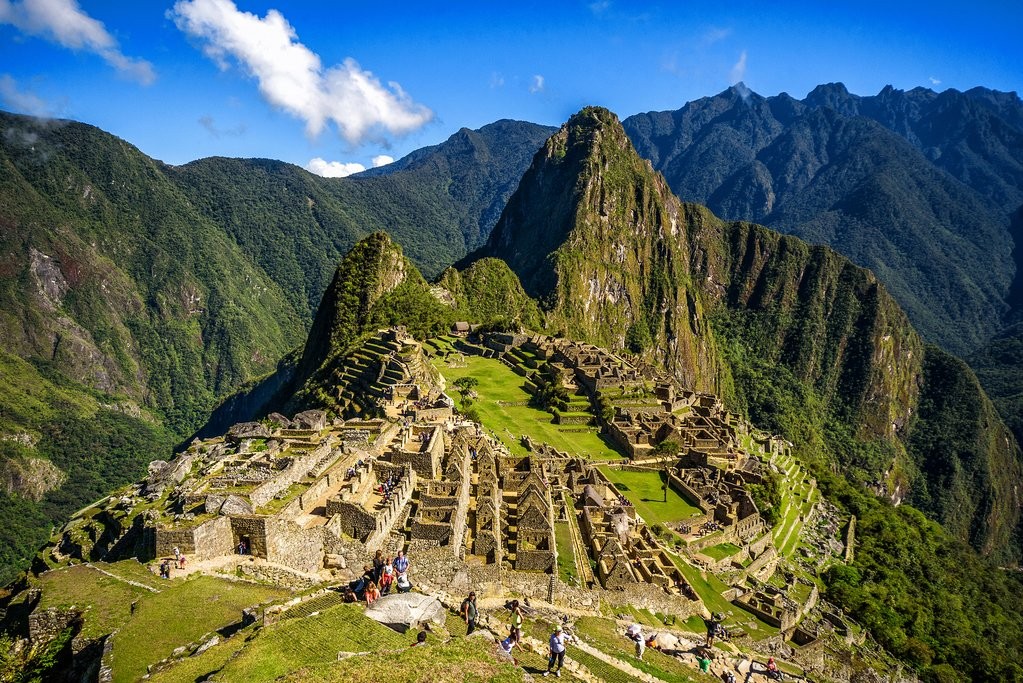
Landmark: Machu Picchu